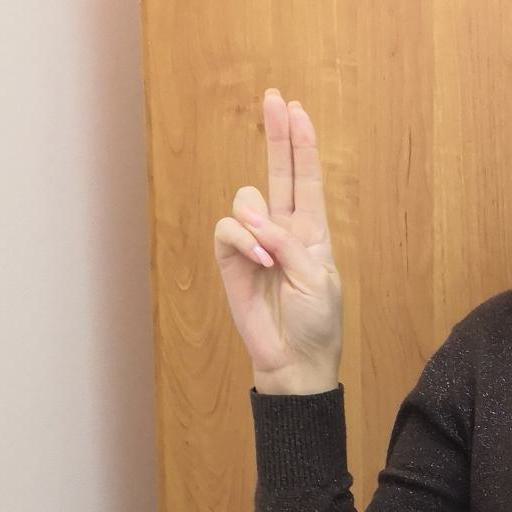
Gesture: two_up